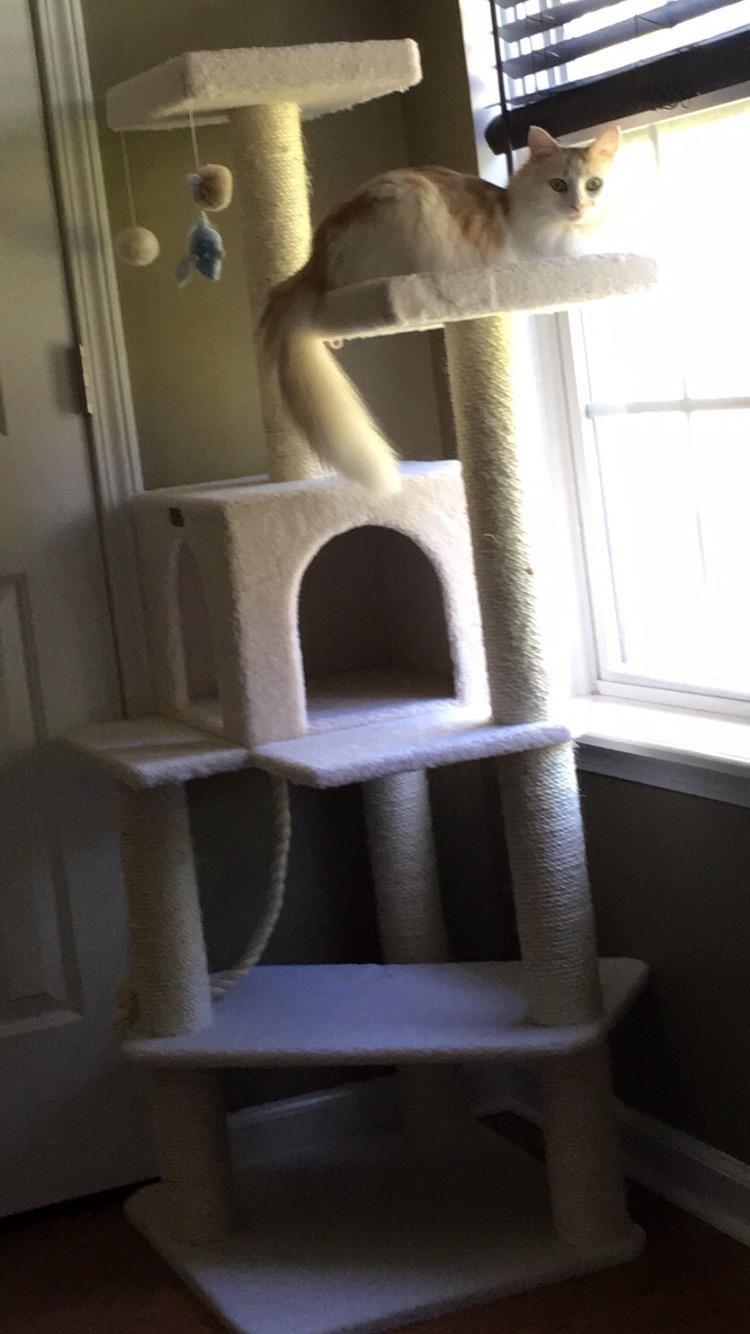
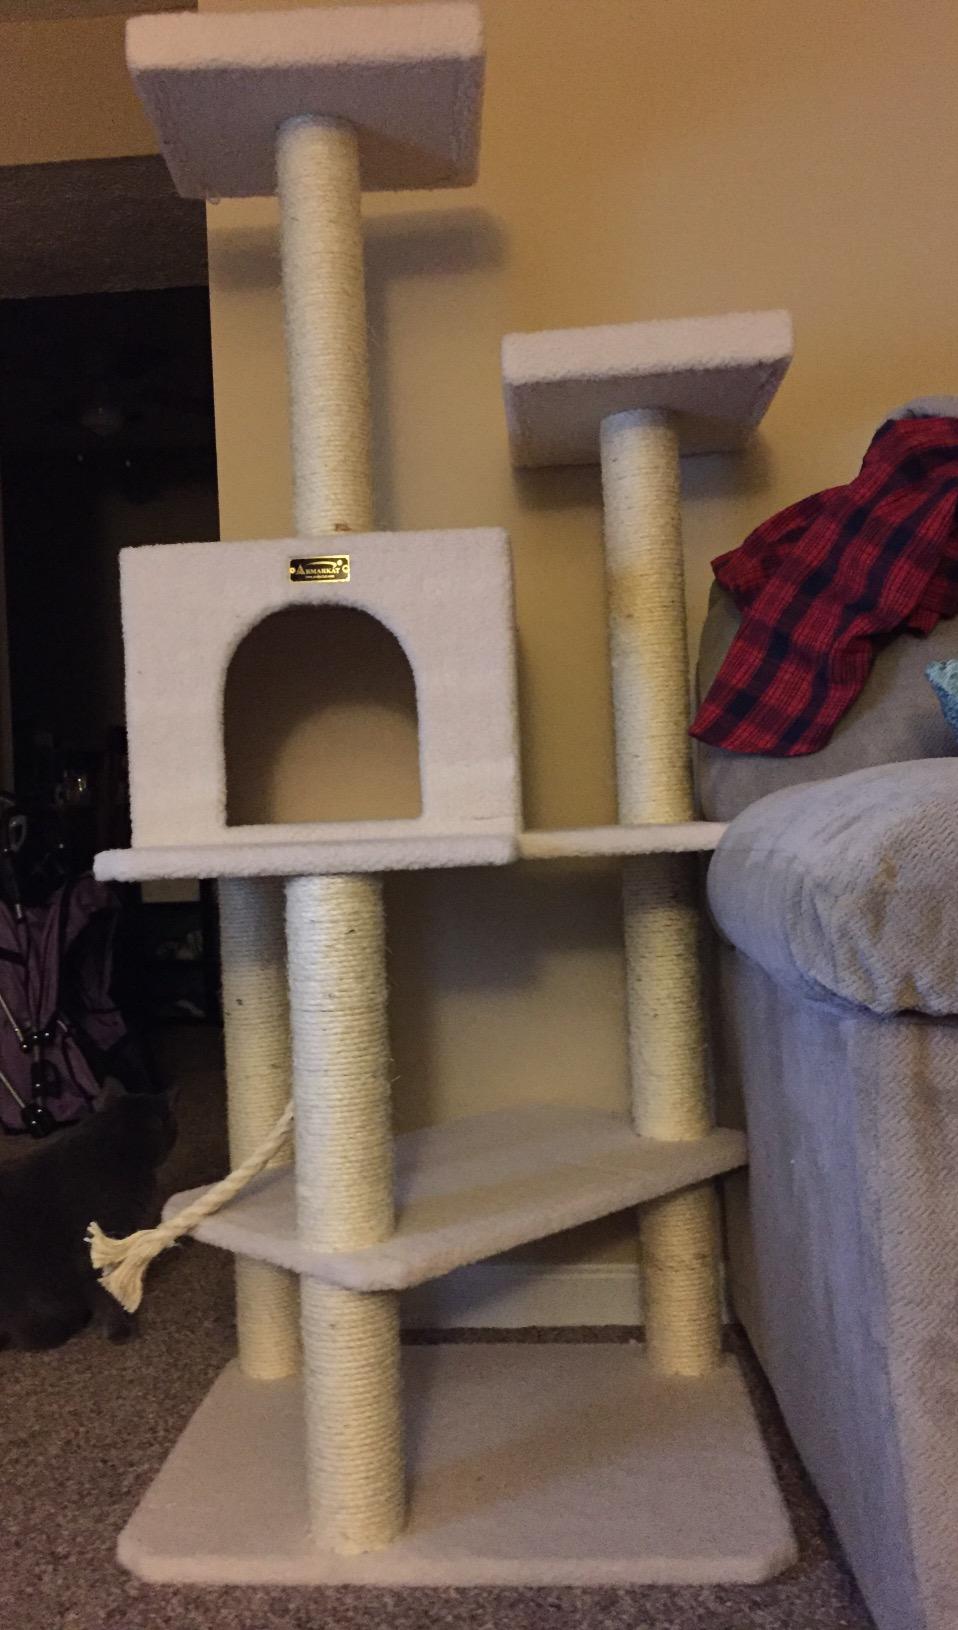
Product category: items_cat tree
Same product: yes